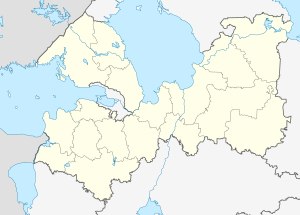
Ivangorod
Ivangorods beliggenhed i Leningrad oblast  59°22′N 28°12′Ø﻿ / ﻿59.367°N 28.200°Ø﻿ / 59.367; 28.200Koordinater: 59°22′N 28°12′Ø﻿ / ﻿59.367°N 28.200°Ø﻿ / 59.367; 28.200
Ivangorod er en by i Leningrad oblast i Rusland med 10.453 indbyggere. Byen ligger på højre bred af floden Narva, ved grænsen mellem Rusland og Estland 159 km vest for Sankt Petersborg. På den modsatte flodbred ligger den estiske by Narva.